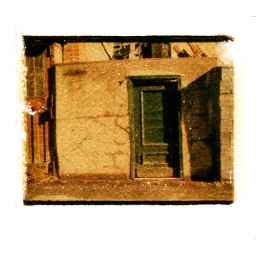
green door in low wall